Coenwulf of Mercia

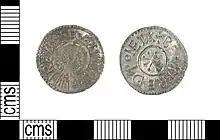
A silver penny of Coenwulf from c. AD 807

The coinage of Coenwulf follows the broad silver penny format established under Offa and his contemporaries. His very first coins are very similar to the heavy coinage of Offa's last three years, and since the mints at Canterbury and in East Anglia were under the control of Eadbert Præn and Eadwald, respectively, these earliest pennies must be the product of the London mint. Before 798 the new "tribrach" type appeared, with a design consisting of three radial lines meeting at the centre. The tribrach design was introduced initially at London alone but soon spread to Canterbury after it was reconquered from the rebels. It was not struck in East Anglia, but there are tribrach pennies in the name of Cuthred, sub-king of Kent. Around 805 a new portrait coinage was introduced to all three of the southern mints. After around 810 a range of reverse designs was introduced, though several were common to many or all of the moneyers. From this date there is also evidence of a new mint, at Rochester in Kent.